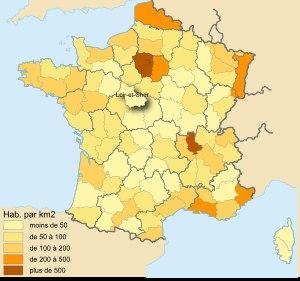
La démographie de Loir-et-Cher est caractérisée par une faible densité, une population vieillissante mais en augmentation.